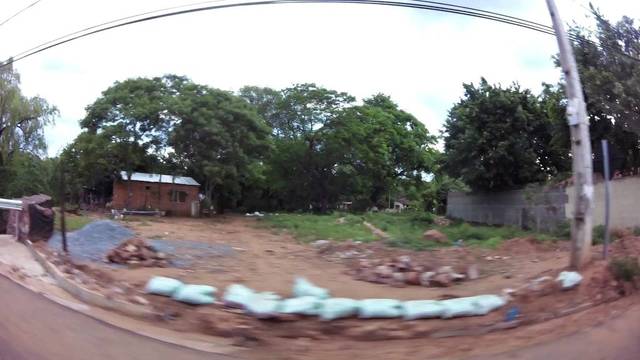
Region: Paraguay
Coordinates: -25.377, -57.545